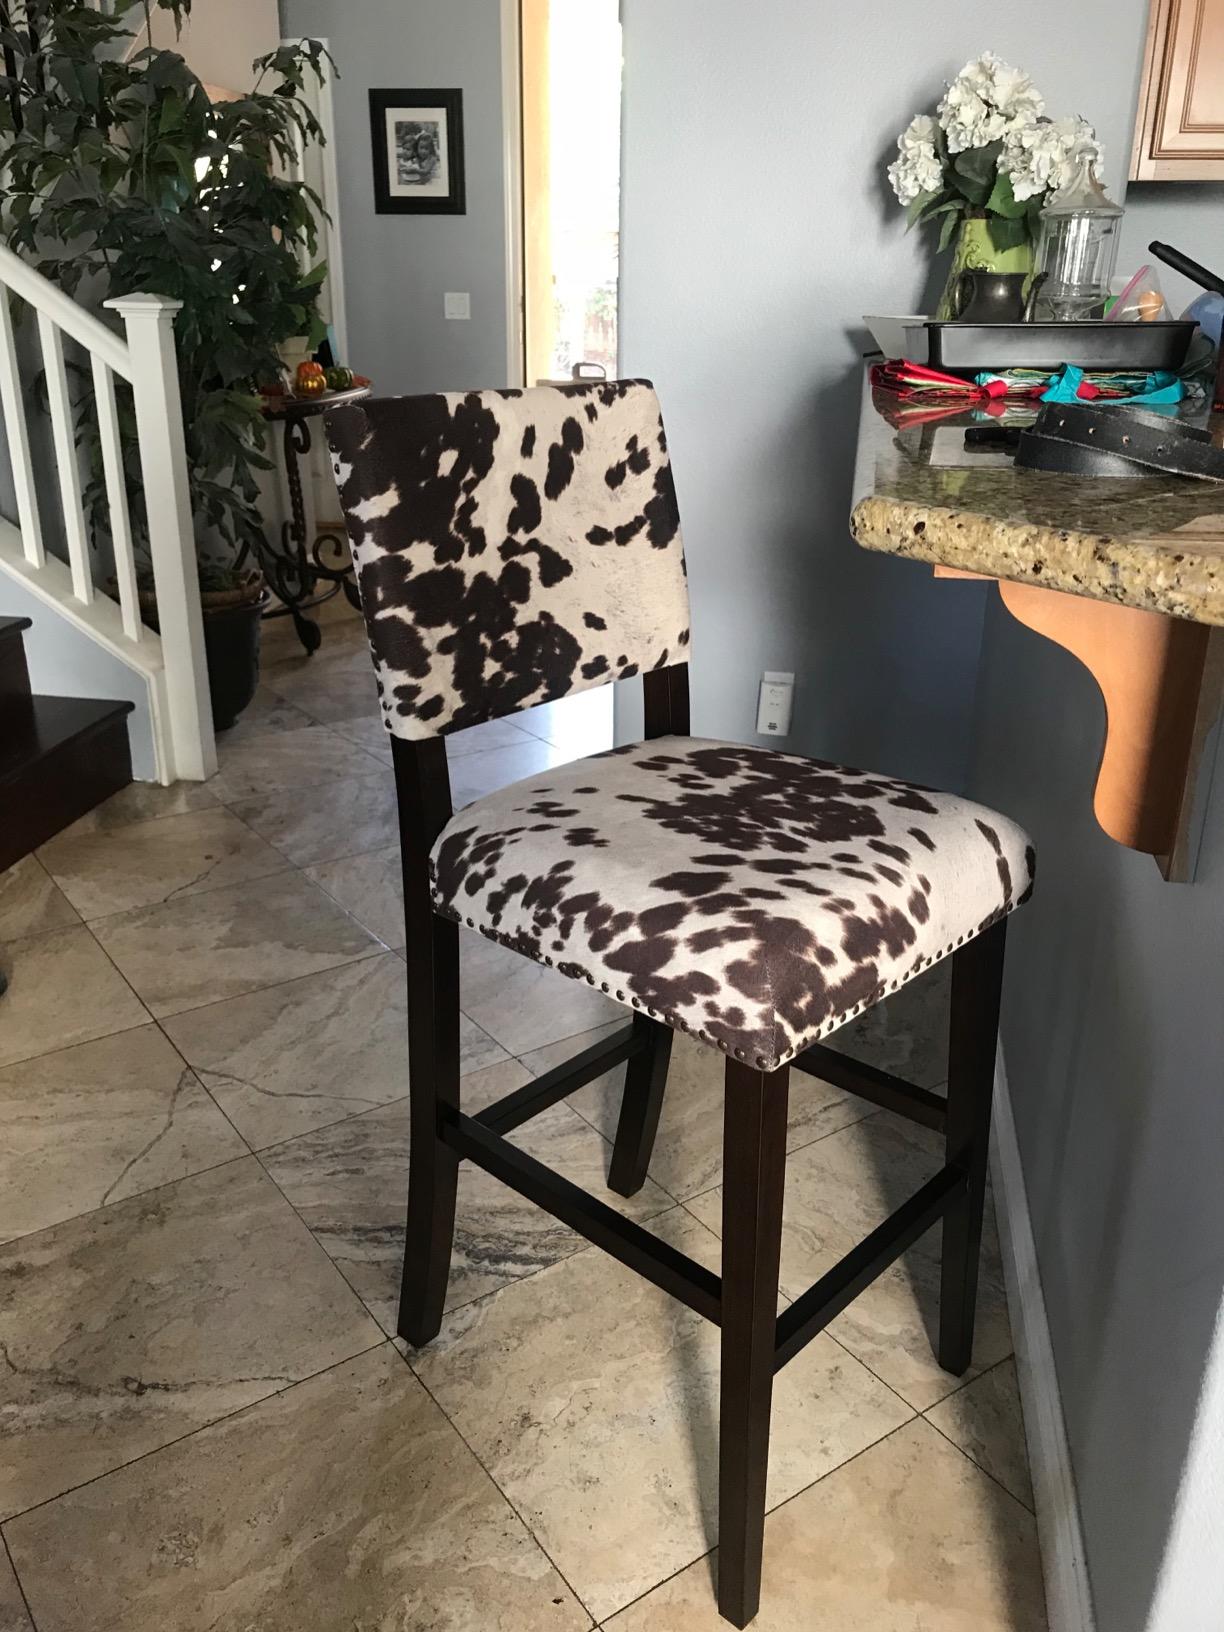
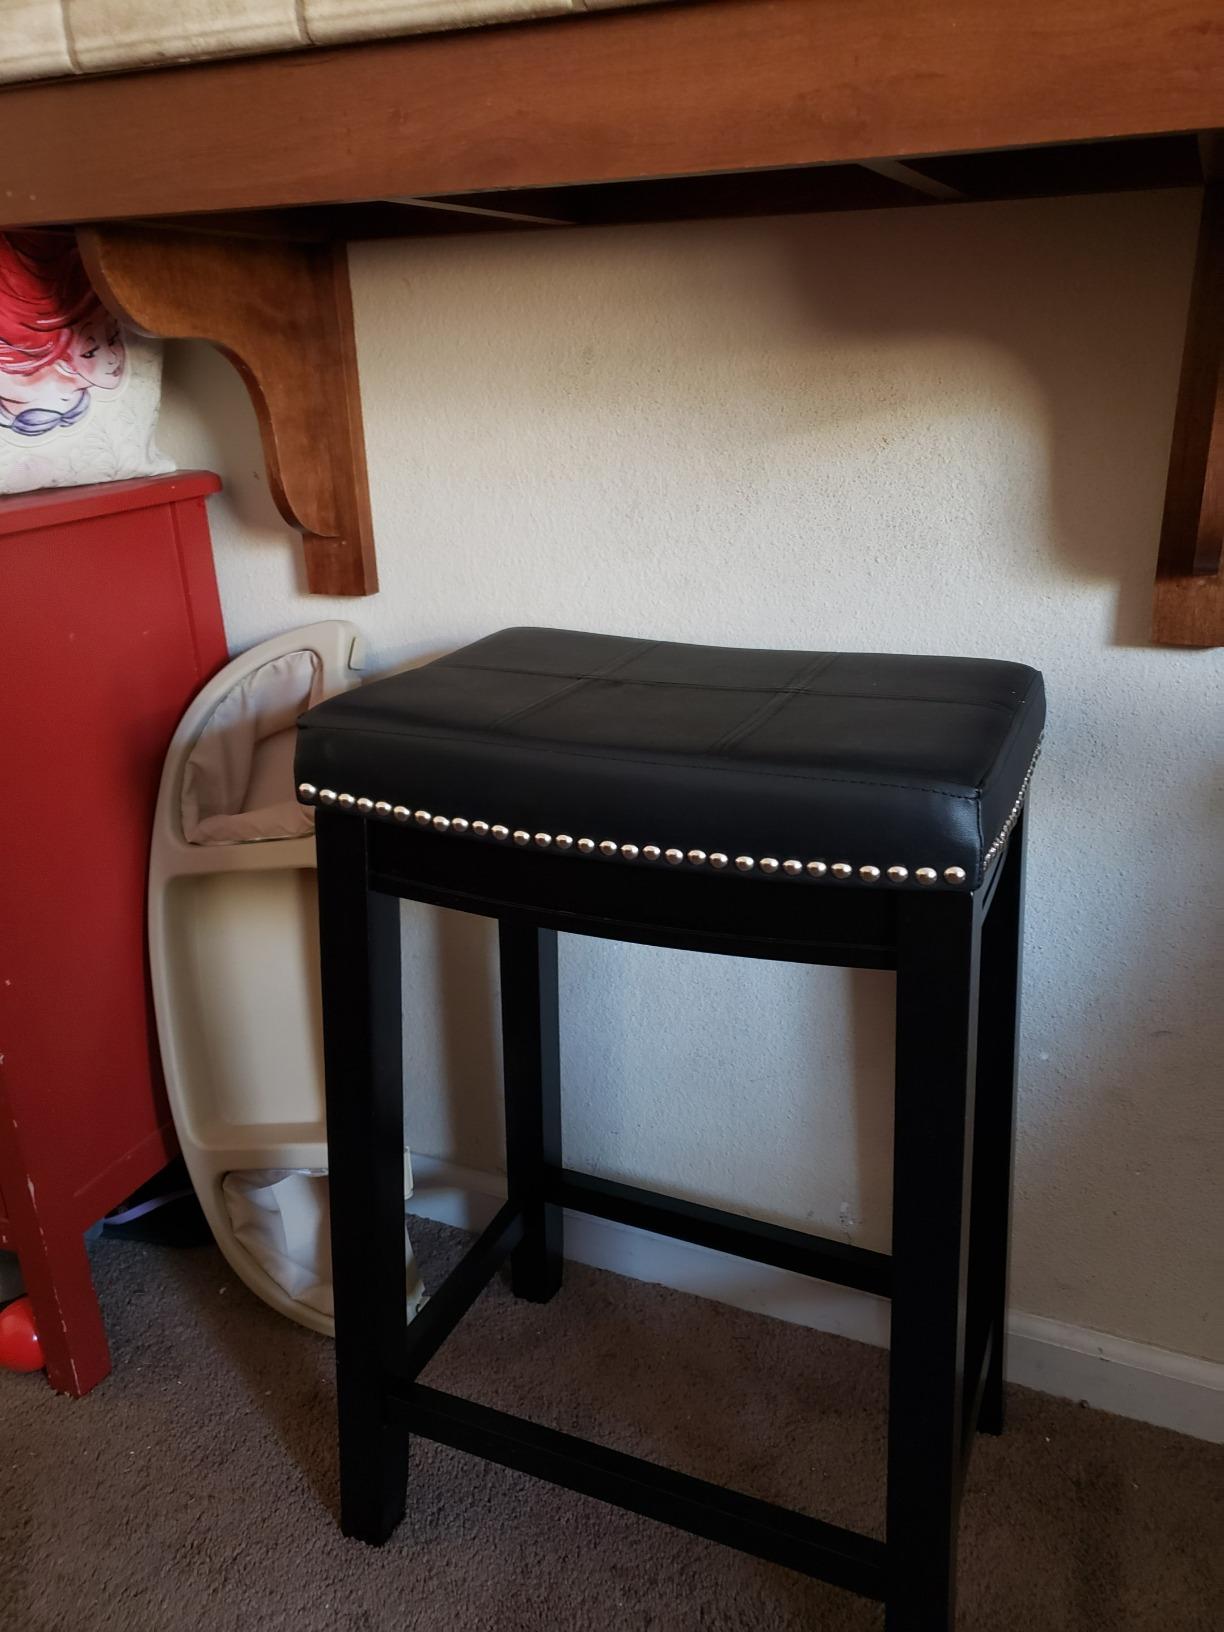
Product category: stool
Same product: no